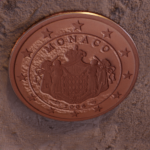
Coin value: 1cent
Country: mo
Edition: 2006